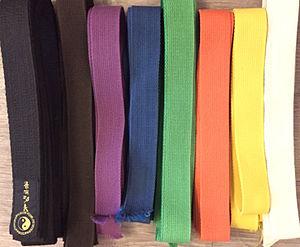
Les différentes ceintures dans le Mansuria Kung Fu.
Le Manchuria Kung Fu ou le Kung-Fu Mandchou ou le Mansuria Kung Fu est un art martial chinois traditionnel parmi beaucoup d'autres. Selon la légende, il serait resté pendant longtemps uniquement transmis au sein de la garde rapprochée de l'empereur chinois. Il s'est notamment développé durant le règne de la dynastie Qing d'origine mandchoue.